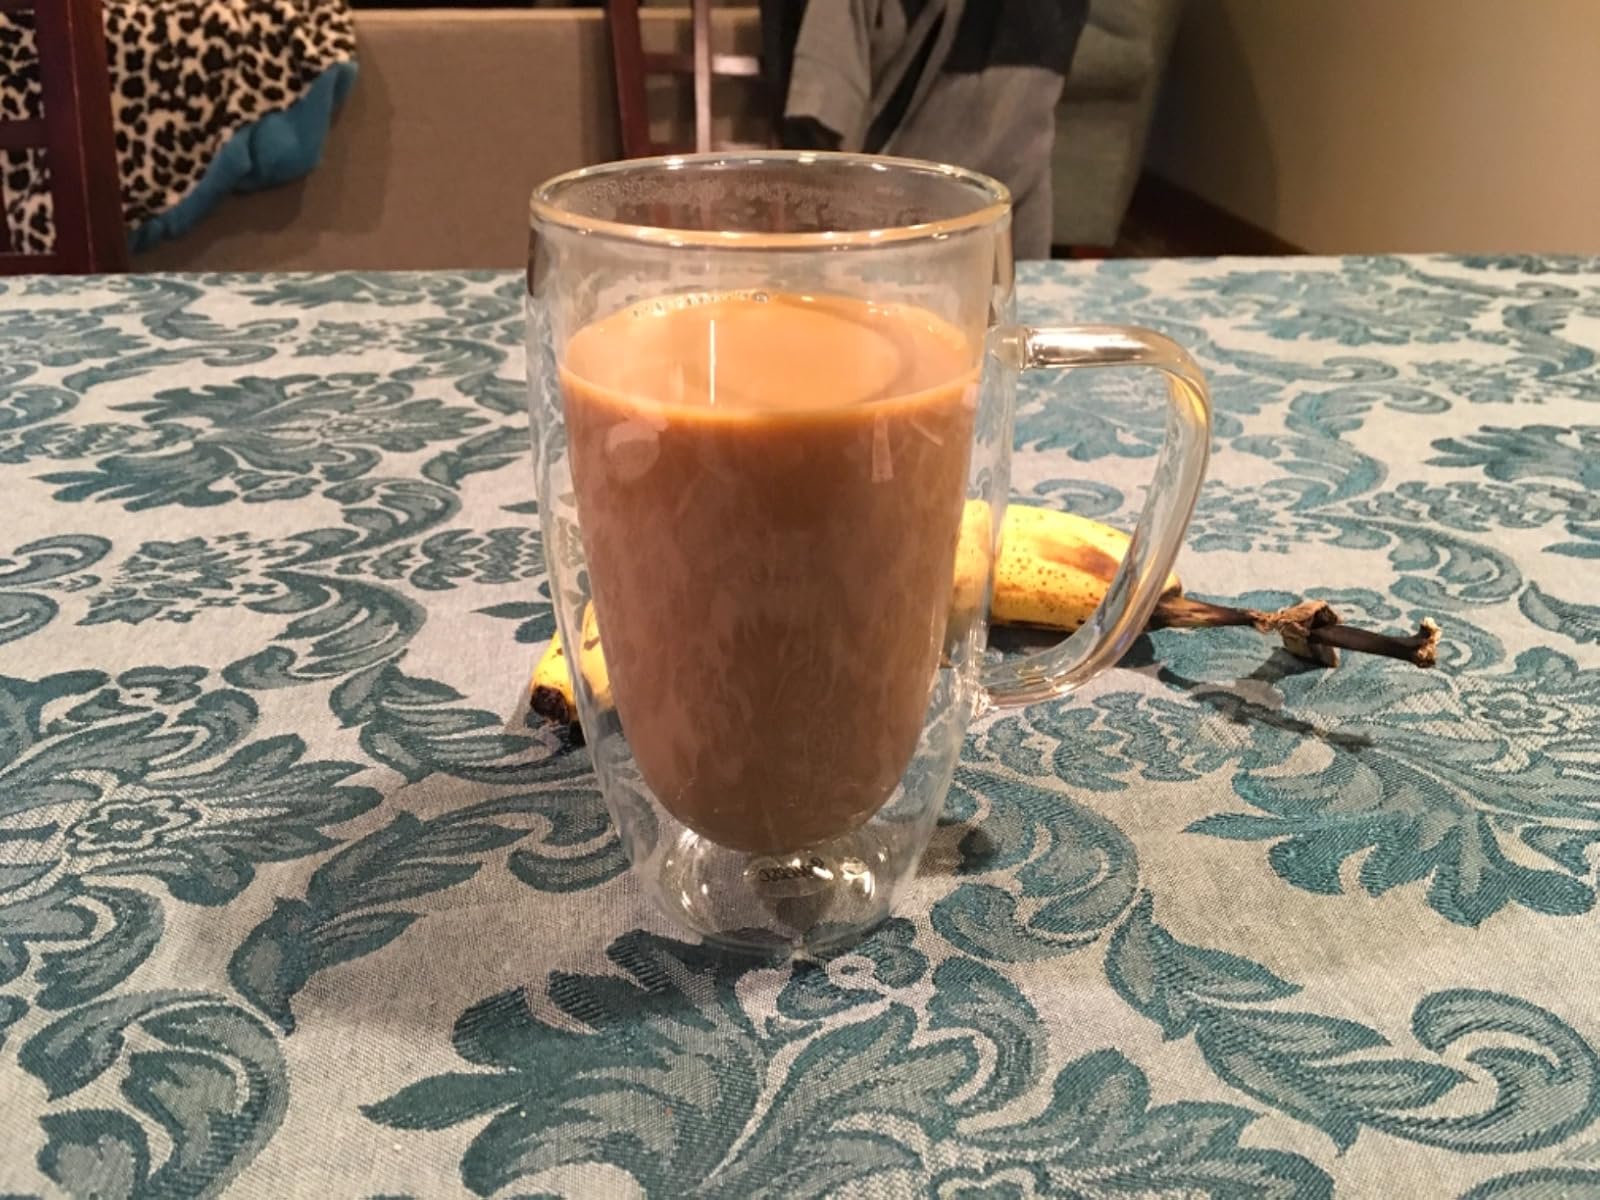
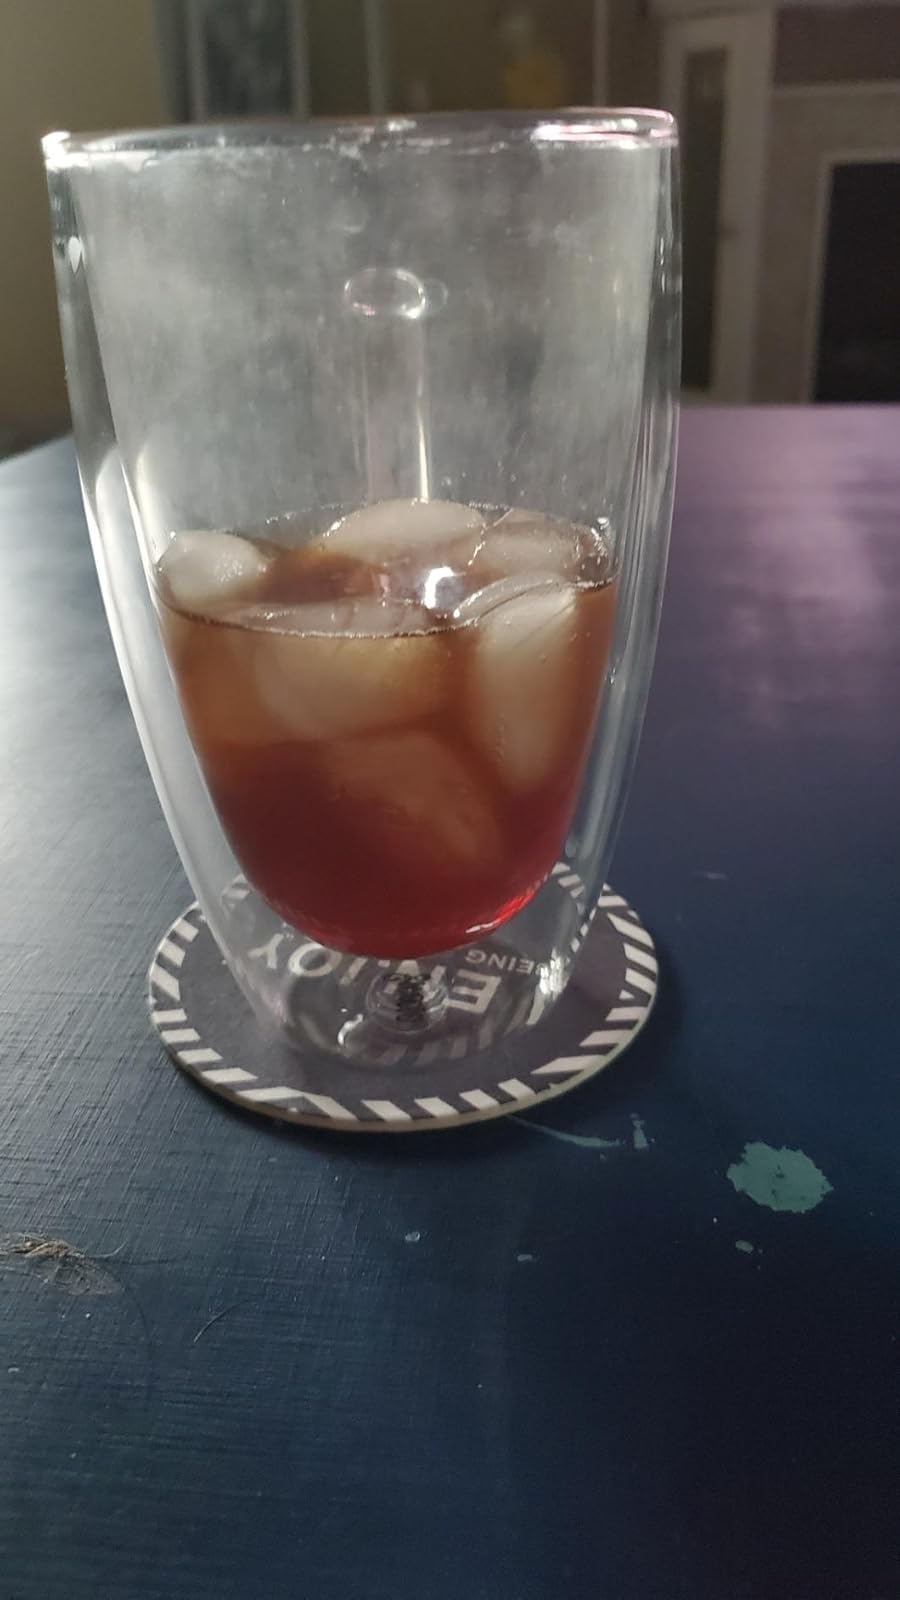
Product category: items_mug
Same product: yes